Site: brandenburg
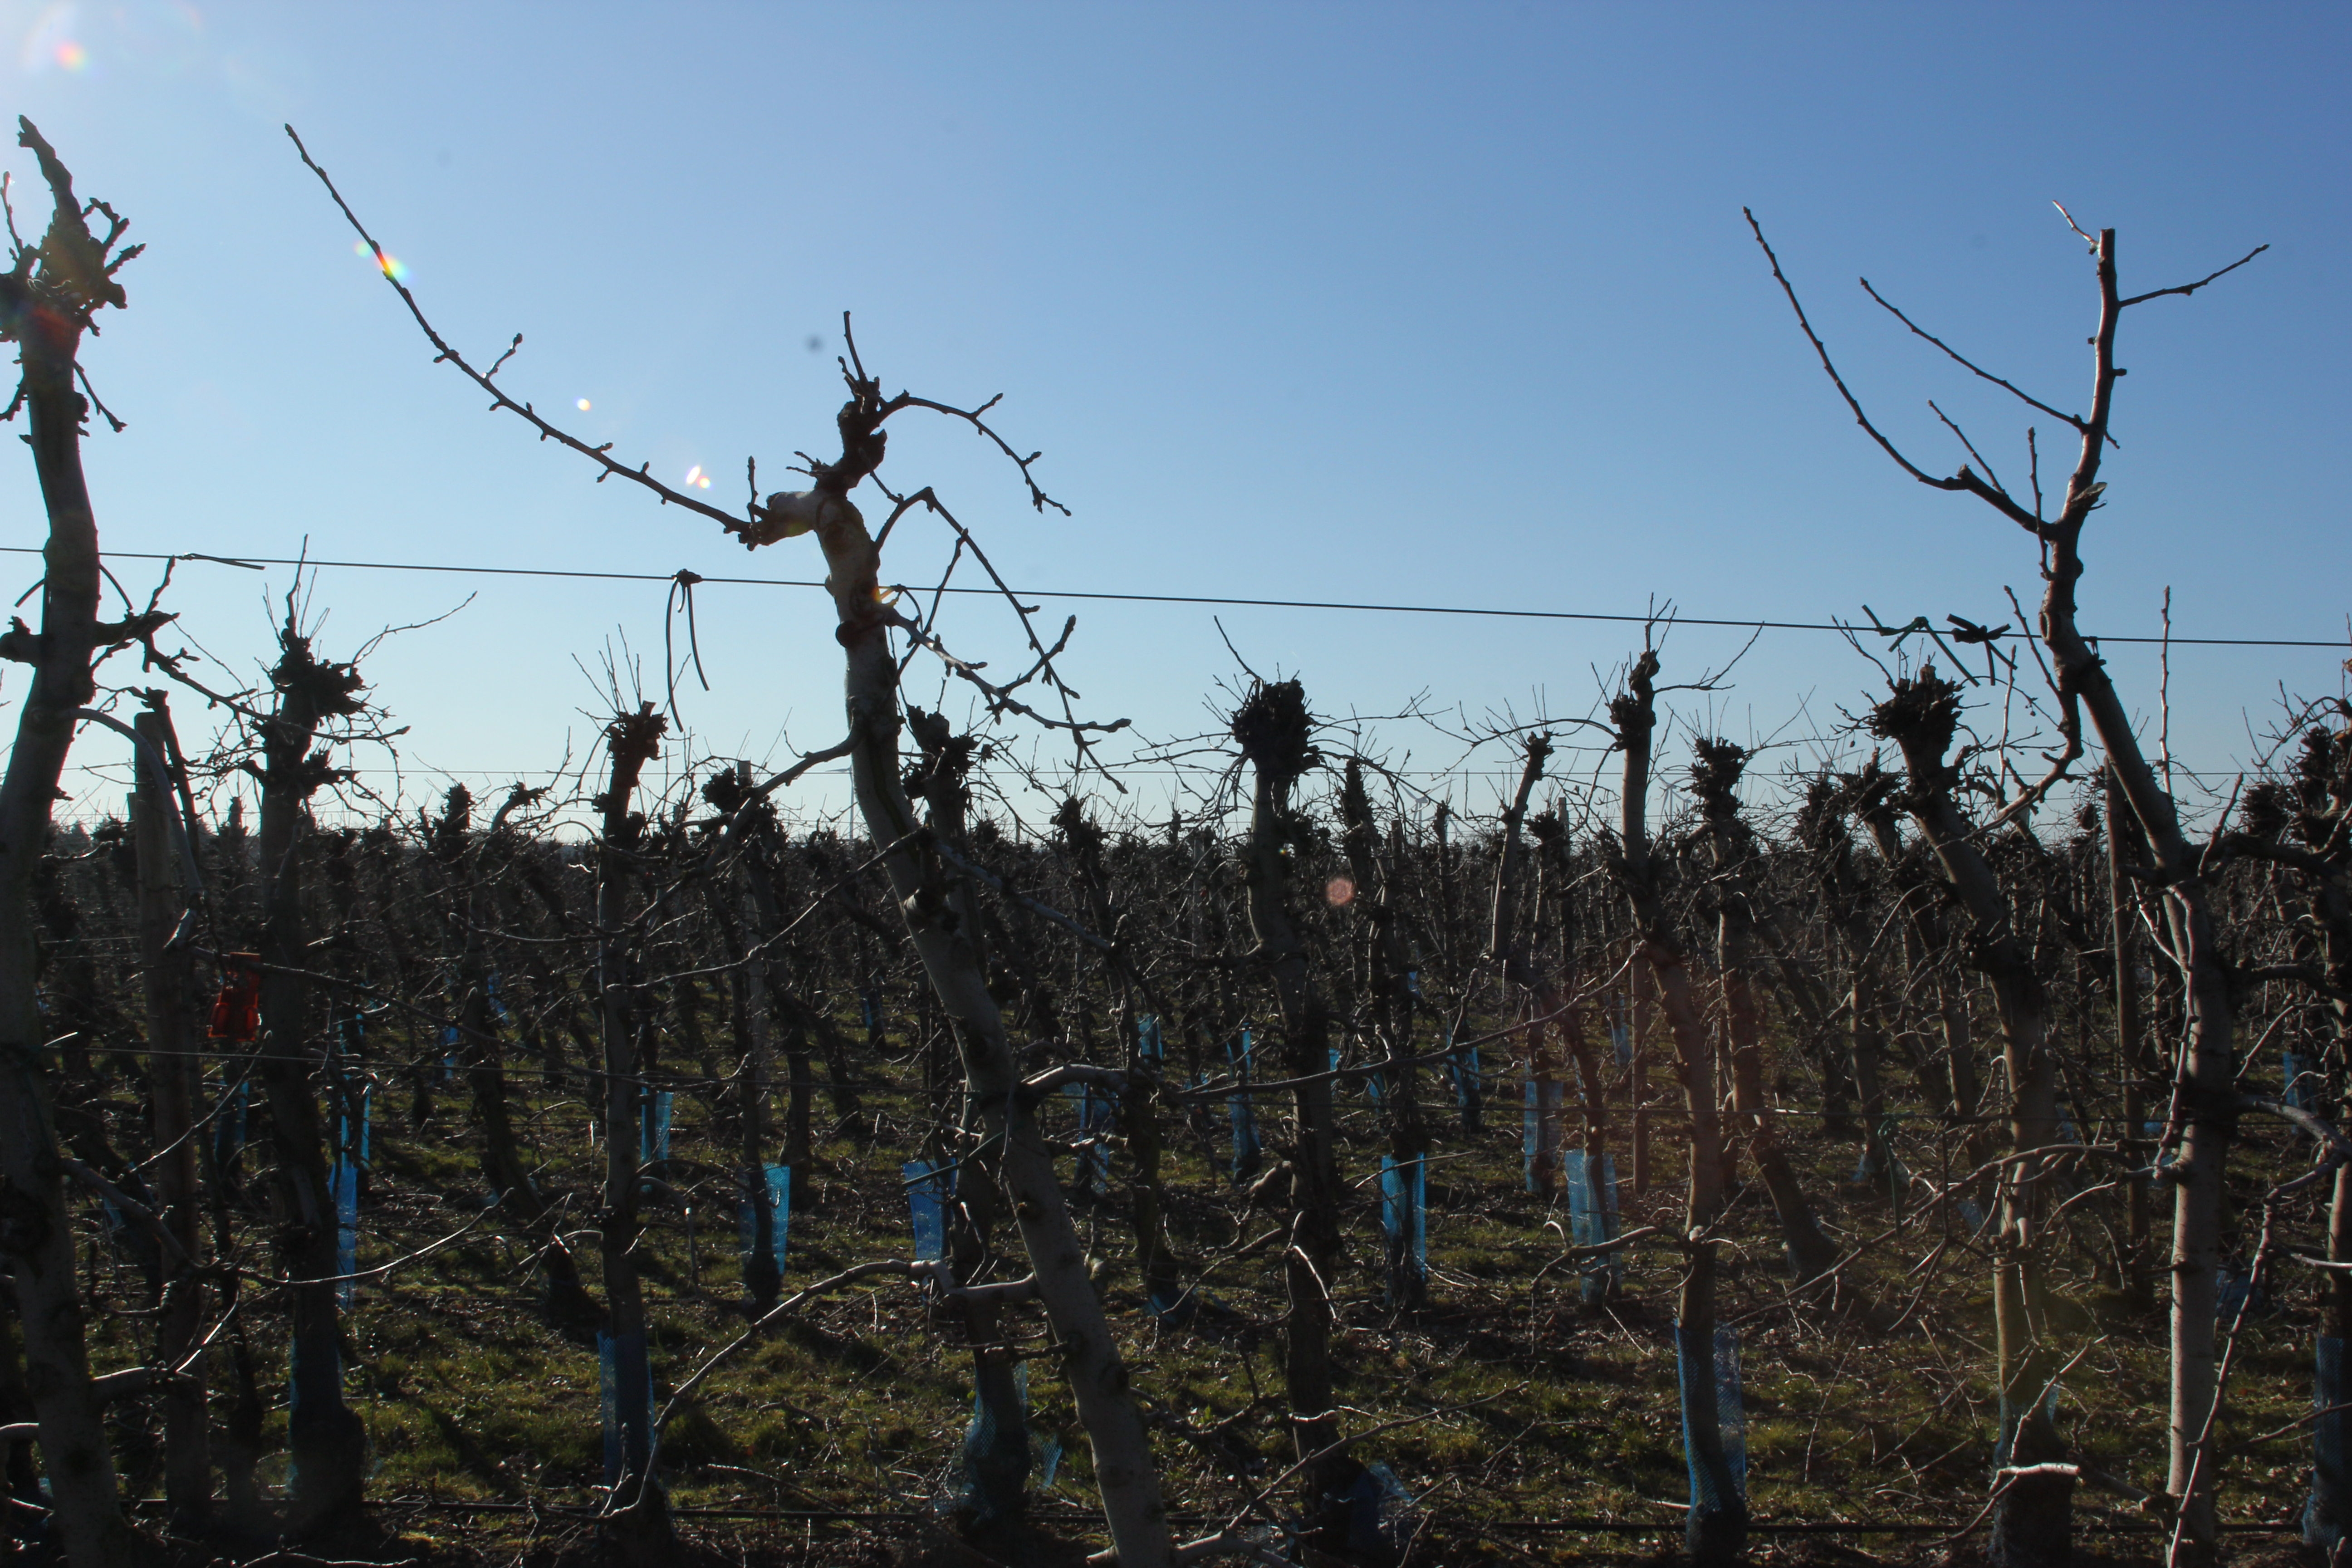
Growth stage (BBCH 03): Bud development